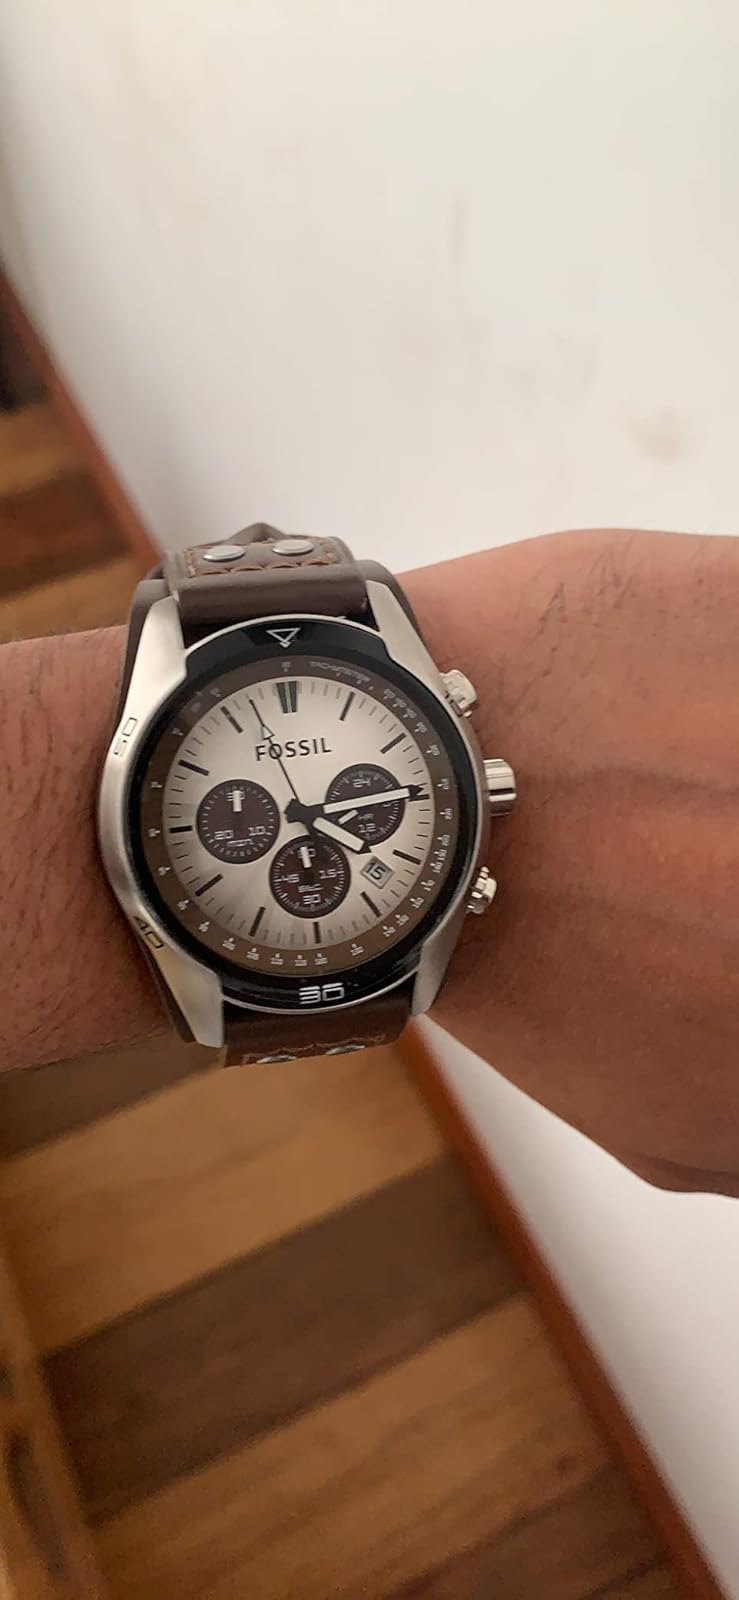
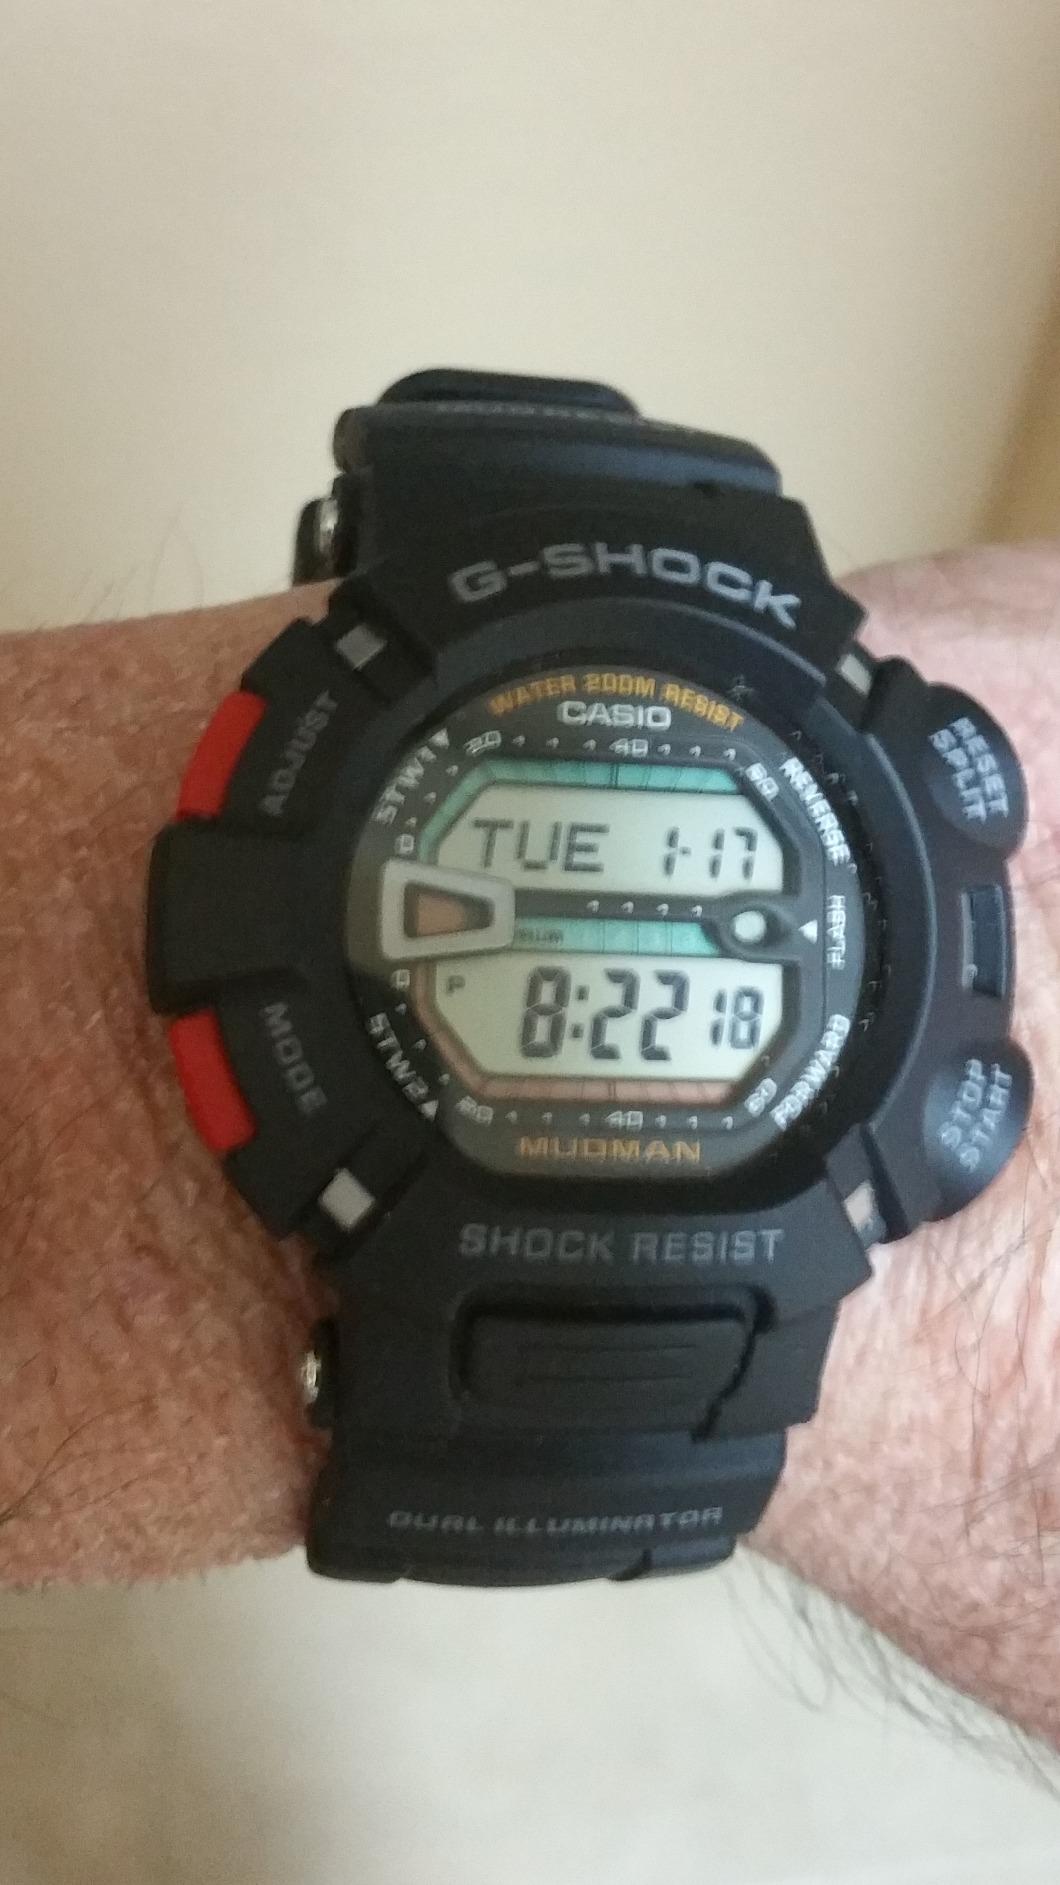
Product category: accessories_watch
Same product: no